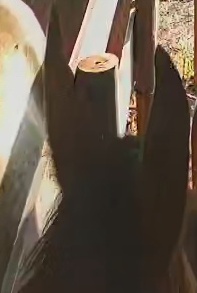
Face region: ears (position_of_ears)
Pain indicator: not_present